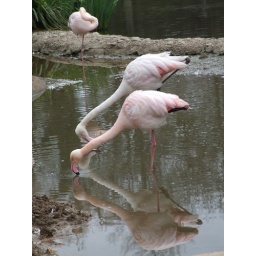
The pink birds reflected in the murkey water. (taken by Ryan)